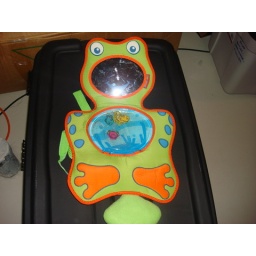
Back of seat in car